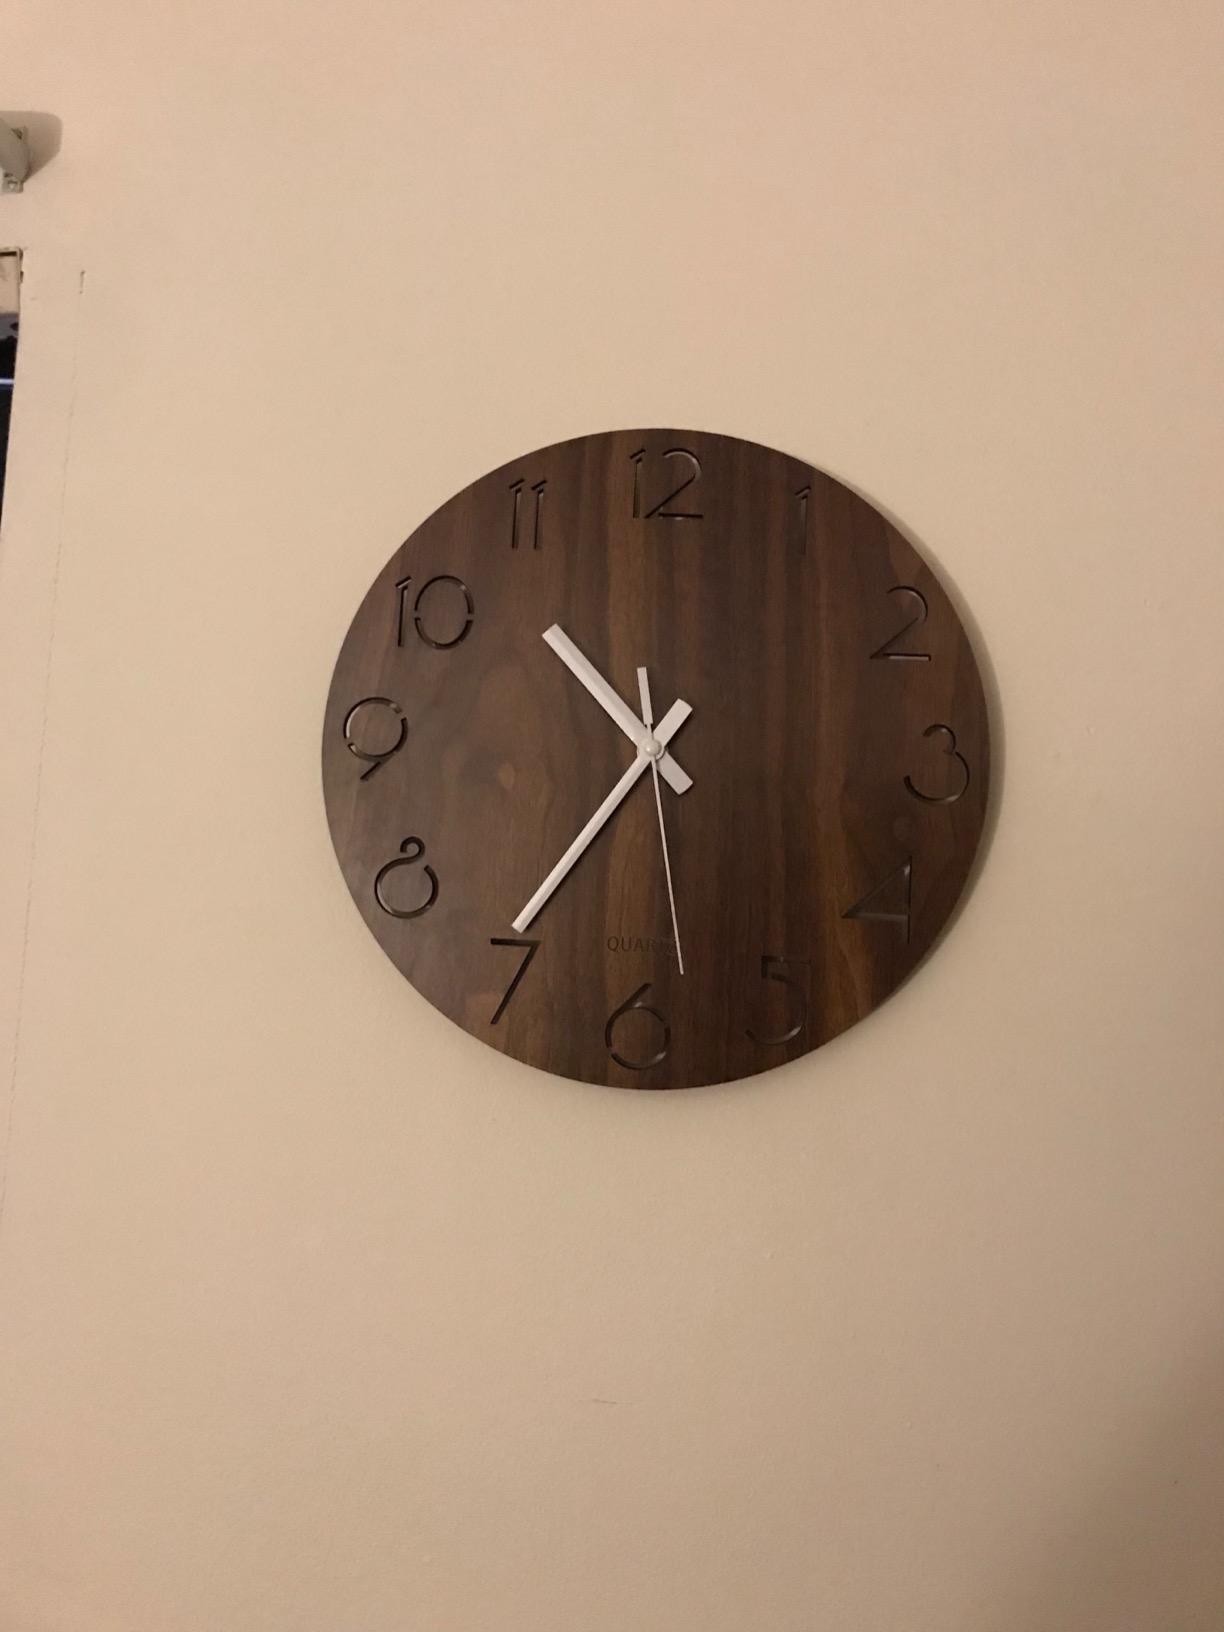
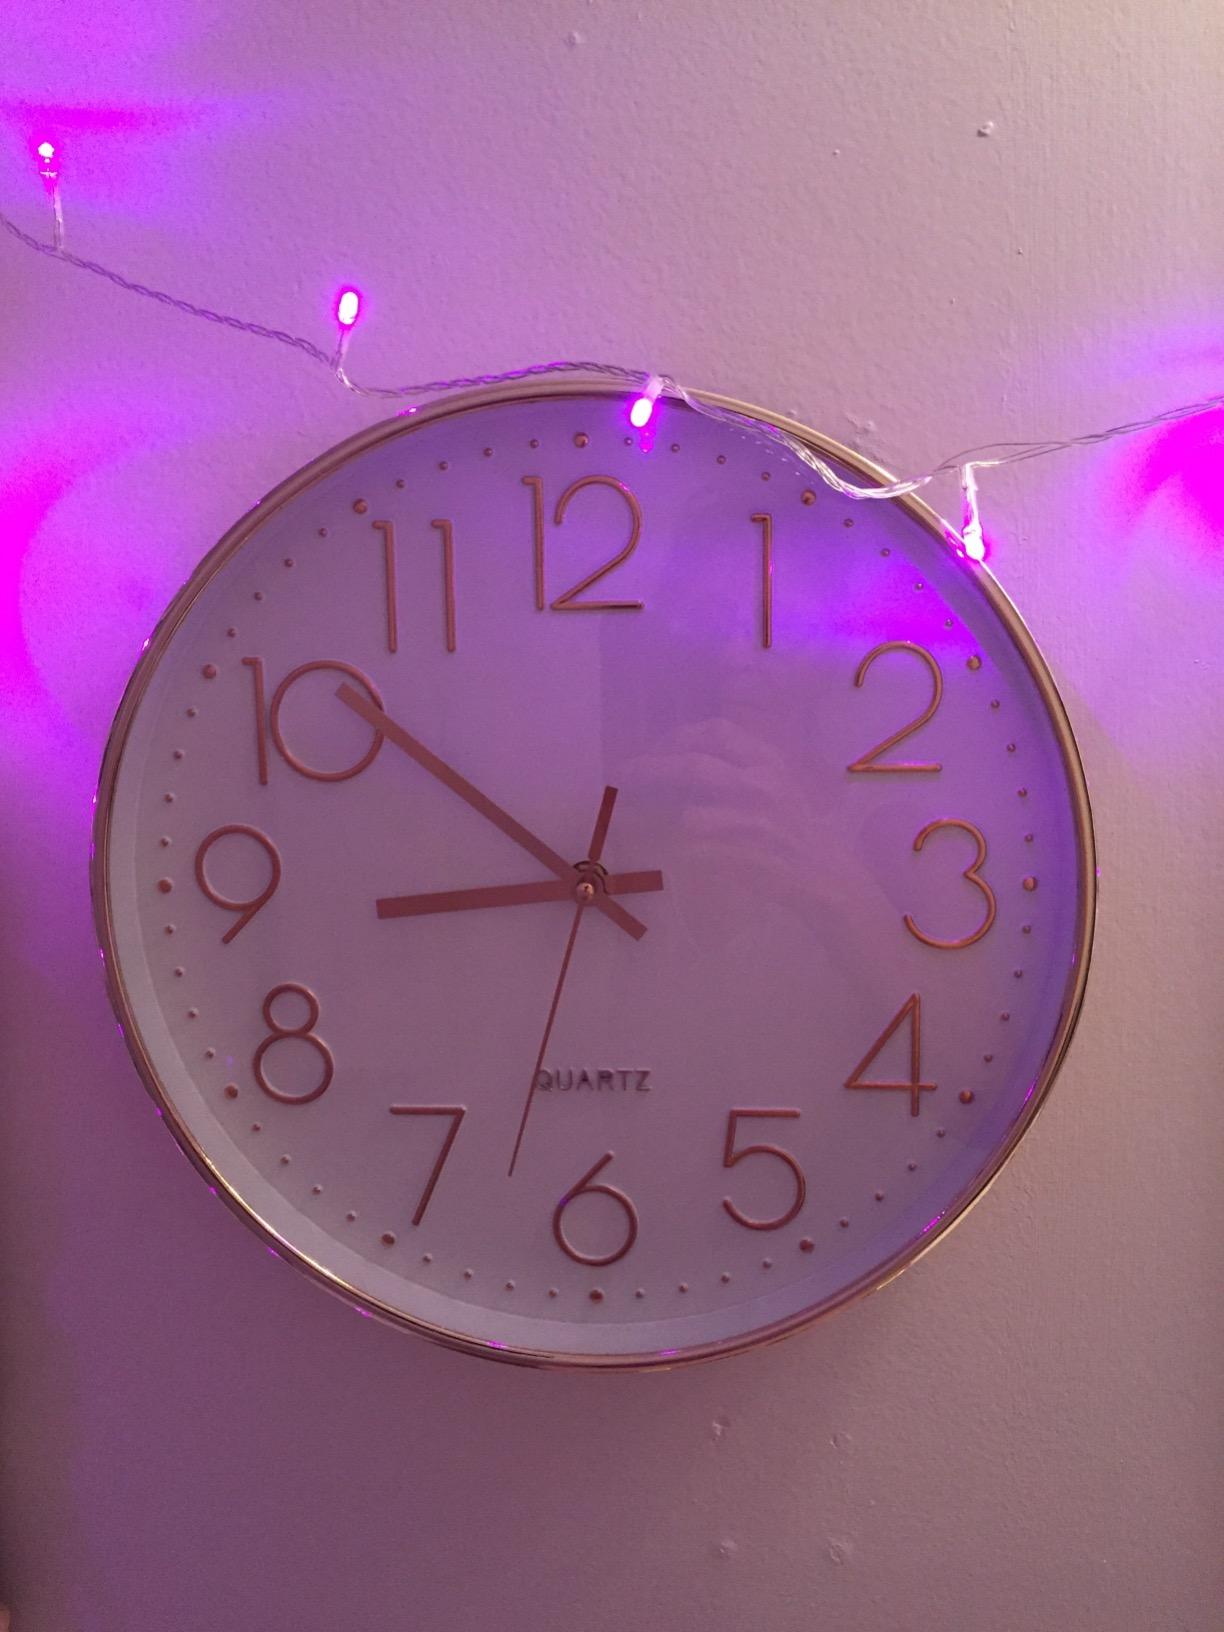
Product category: clock
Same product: no